Reichskommissariat Ostland

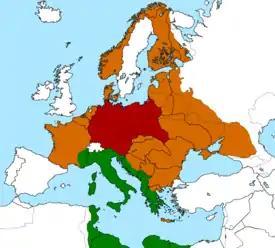
The German Reich and its protectorates (red), its allies and its occupied territories (brown) and Italy (green) in 1942, with Reichskommissariats (some brown)

"Führer" Decree of 17 July 1941 provided for this move. It established "Reichskommissariats" in the east, as administrative units of the Greater German Reich. The structure of each "Reichskommissariat" was defined by the same decree. Each of these territories would be led by a German civil governor known as a Reichskommissar appointed by Hitler and answerable only to him. The official appointed for Ostland was Hinrich Lohse, the "Oberpräsident" and "Gauleiter" of Schleswig-Holstein. Local government in the "Reichskommissariat" was to be organized under a "National Director" ("Reichskomissar") in Estonia, a "General Director" in Latvia, and a "General Adviser" in Lithuania.